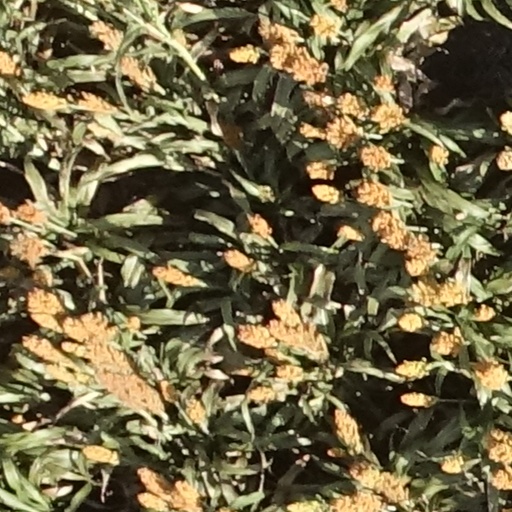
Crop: sorghum